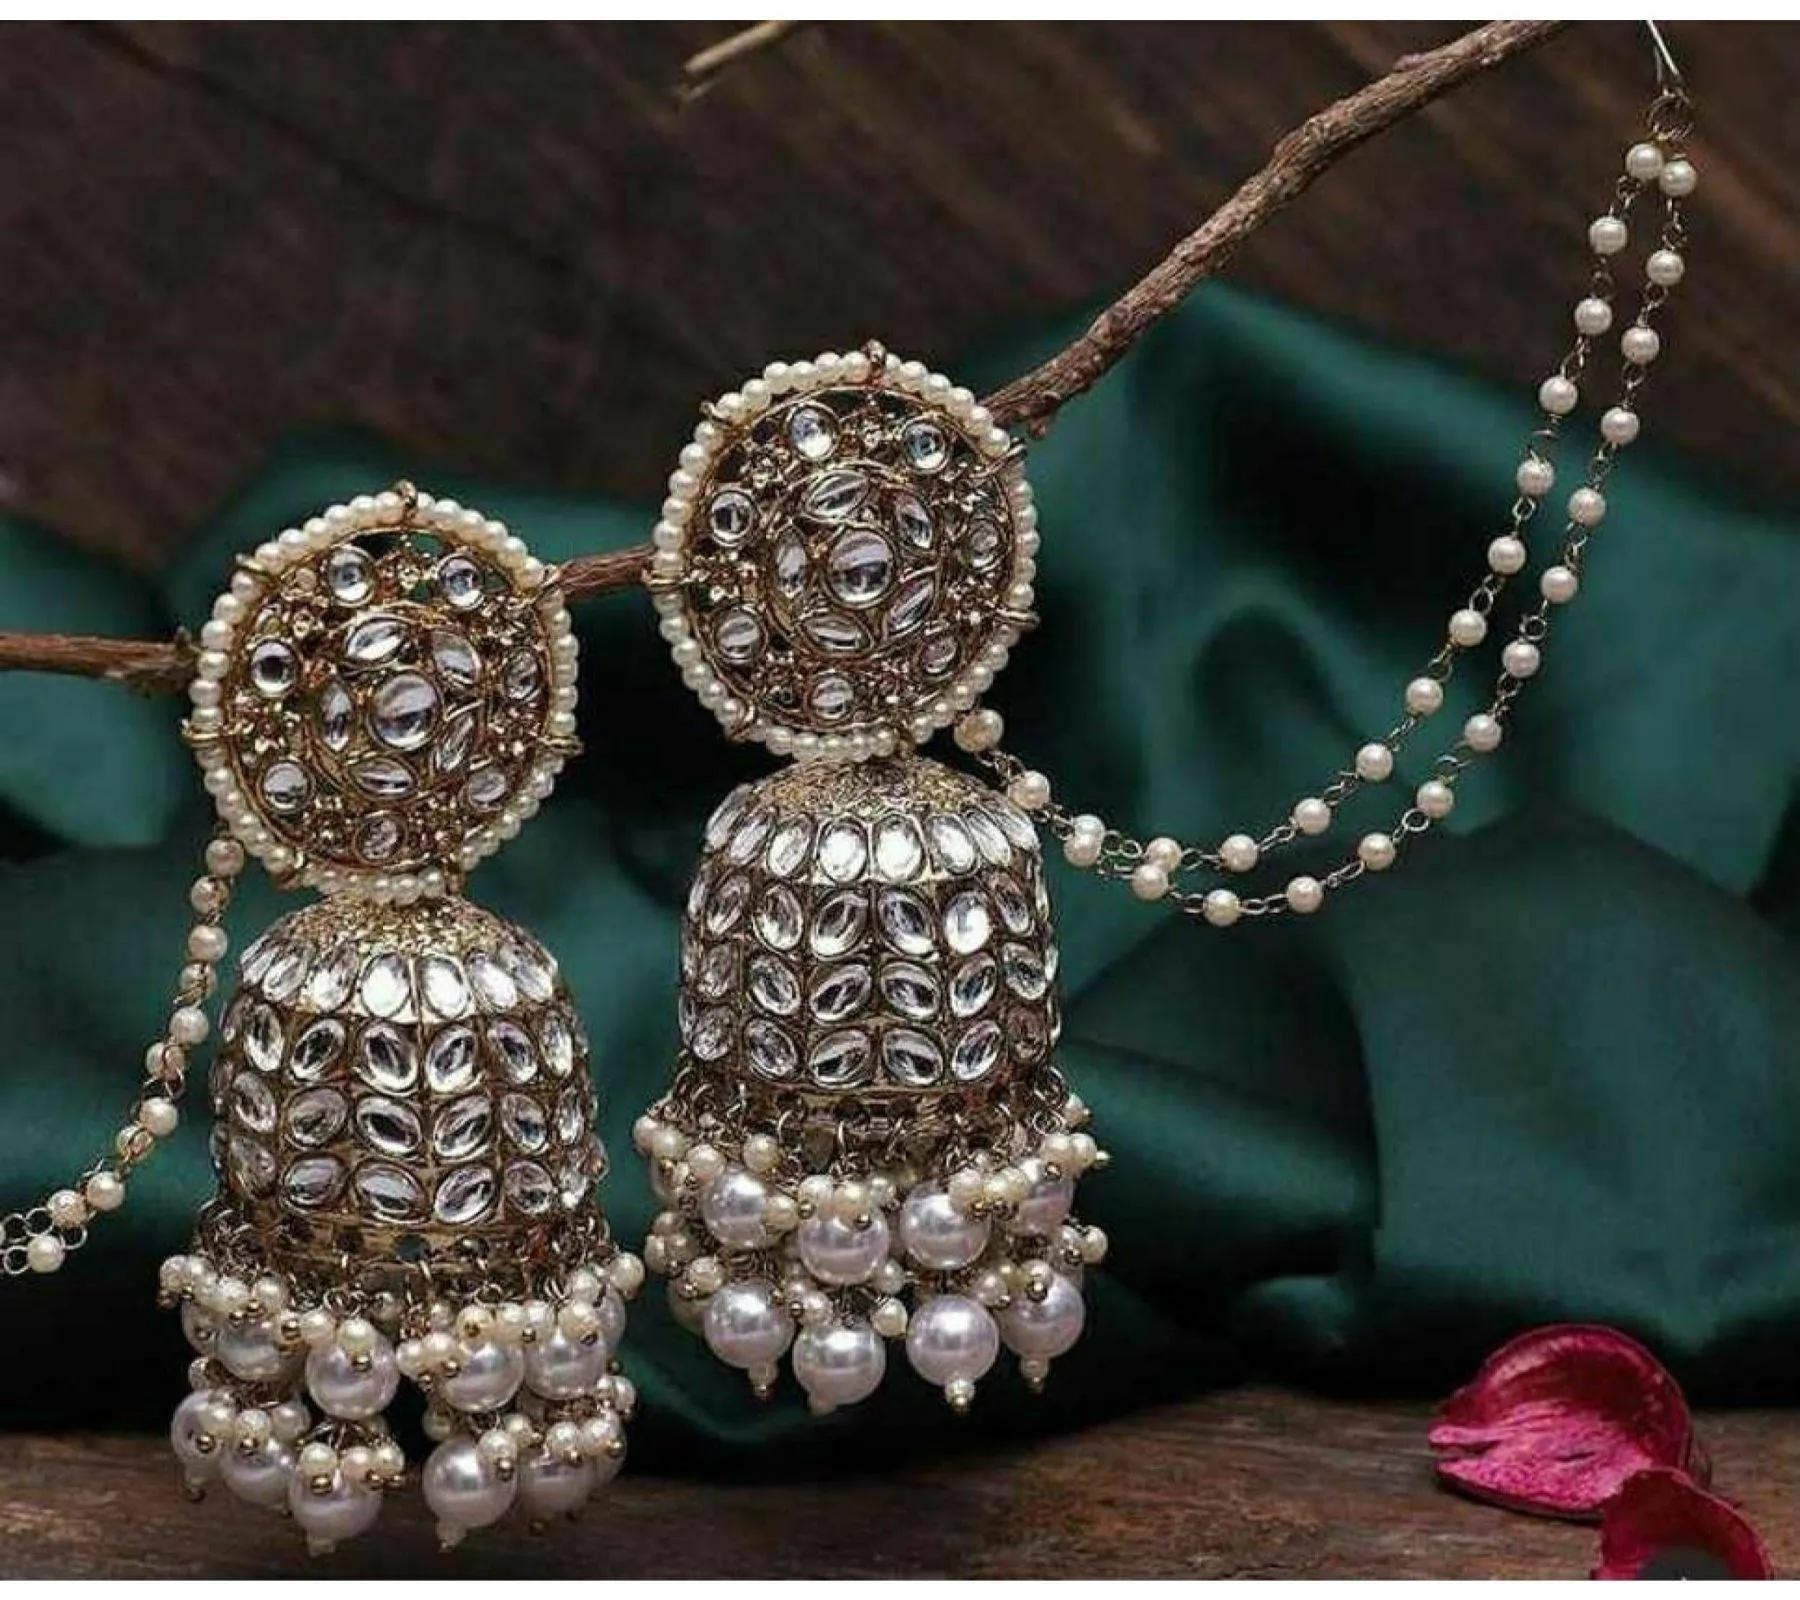
Gyaan Jewels Handmade Glod Plated Chandbali Earring White for (Women and Girls)
Type: Earrings
Brand: Gyaan Jewels
Price: Rs. 527
 These panachee fashion earrings kaan chain champaswaralu are easy to wear, light in weight and gives you a rich look. A designer pair of traditional earrings for girls and women that will make you feel royal. The color complements all outfits & may be worn as a statement piece to any occasion.
Features: These are stylish, elegant and give a playful touch,Ideal for women and girls,#Uniquedesign: Each handmade earring is one-of-a-kind.,#High-quality materials: Crafted with durable and premium materials.,#Attention to detail: Meticulously crafted with precision and care.,#Versatile styles: Suitable for various occasions and outfits.